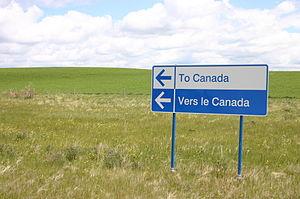
La frontière canado-américaine marque la limite entre le Canada et les États-Unis. La frontière terrestre est composée de deux sections. L'une entre le sud du Canada et les États continentaux américains mesure 6 414 km et l'autre, entre l'ouest du Canada et l'Alaska, 2 477 km.